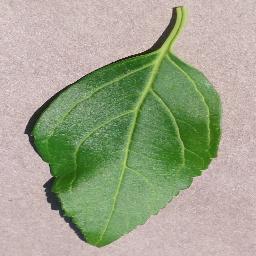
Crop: cherry
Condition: (including_sour)_healthy